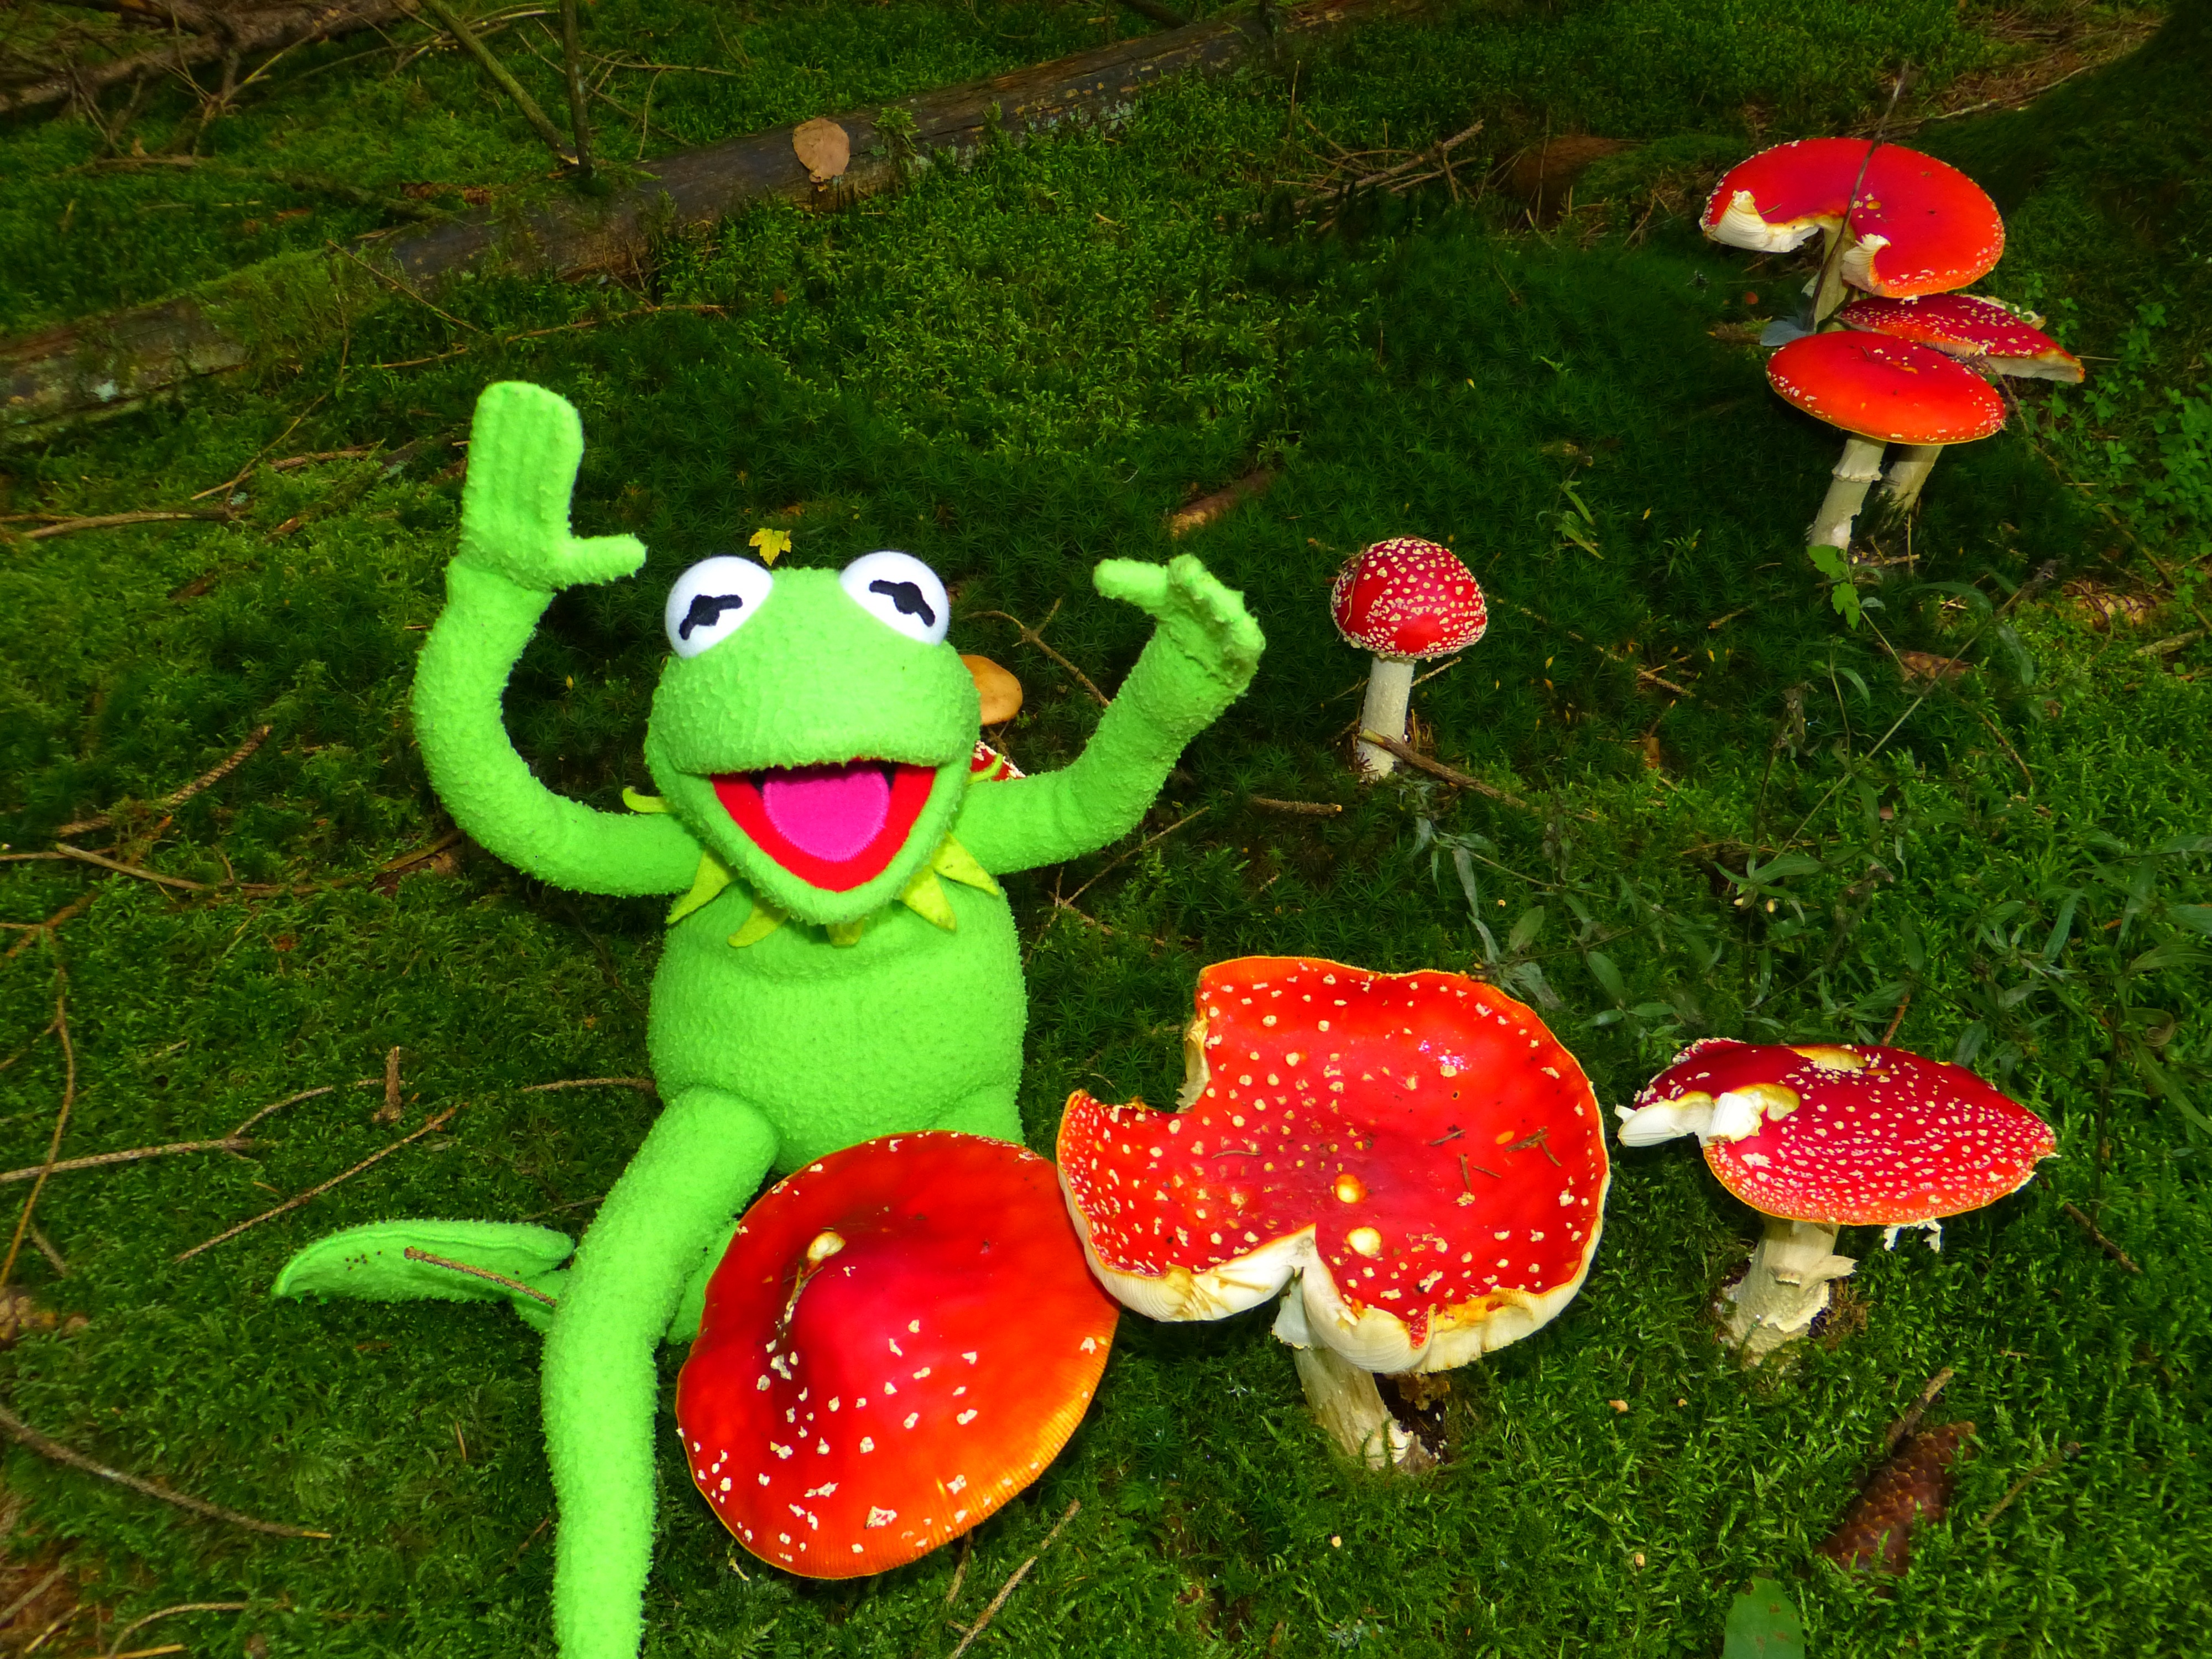
nature, forest, grass, flower, moss, green, red, autumn, frog, toy, spotted, mushrooms, fly agaric, toxic, kermit, red fly agaric mushroom, look forward, stuffed toy